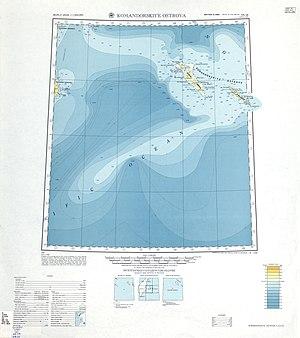
Les îles Komandorski ou îles du Commandeur sont un groupe d'îles isolées de la mer de Béring, à l'est de la péninsule du Kamtchatka, en Russie. Administrativement, elles forment le raïon Aleoutski, une subdivision du kraï du Kamtchatka.